Wadcutter

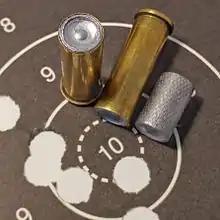
.38 Special wadcutters loaded cartridges, hollow-base wadcutter bullet and target showing the clean round holes

A wadcutter has a flat or nearly flat front that is typically as wide as the caliber size or only slightly smaller in diameter than caliber size. For target shooting, a wadcutter cuts a very clean hole through the paper target, making it easier to score and ideally reducing errors in scoring the target in the favor of the shooter. Because the flat nosed bullet is not well suited for feeding out of a magazine, wadcutters are normally used in revolvers or in specially designed semi-automatic pistols, such as the Smith & Wesson Model 52. Although this is not always the case, as some wadcutters may have rounded bullet nose profiles.